Answer in natural language. Considering the relative positions, where is gray oval dog bed with respect to Television? Choose between the following options: left or right
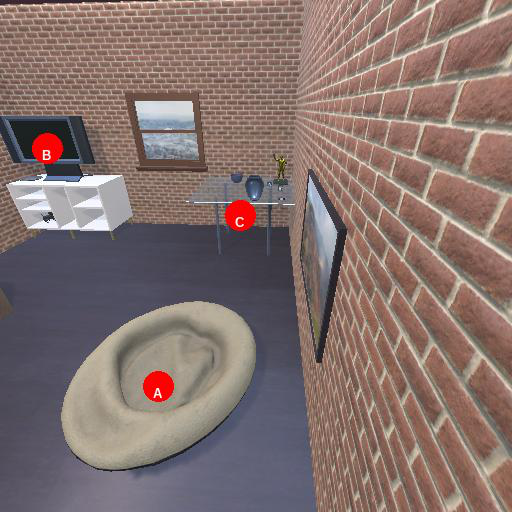
<answer>right</answer>